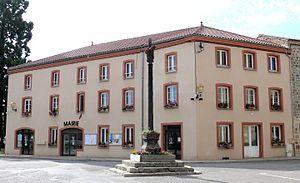
Usson-en-Forez - Mairie
Usson-en-Forez est une commune française située dans le département de la Loire, en région Auvergne-Rhône-Alpes, et faisant partie de Loire Forez Agglomération.